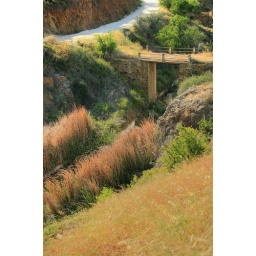
small disused bridge over a river canal by Xyliatos village (about 40km from Nicosia ).